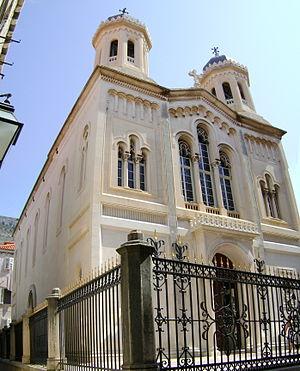
L'éparchie de Hum-Herzégovine et du littoral est une éparchie, c'est-à-dire une circonscription de l'Église orthodoxe serbe. Elle est située en Bosnie-Herzégovine et, partiellement, en Croatie et au Monténégro ; son siège se trouve à Mostar. En 2006, elle est administrée par l'évêque Grigorije.
Serbes de Croatie est une expression désignant les Serbes, une minorité nationale historique, qui vivent en Croatie. Le plus éminent des Serbes de Croatie est Nikola Tesla, un inventeur, ingénieur et scientifique, et l'un des inventeurs les plus prolifiques.